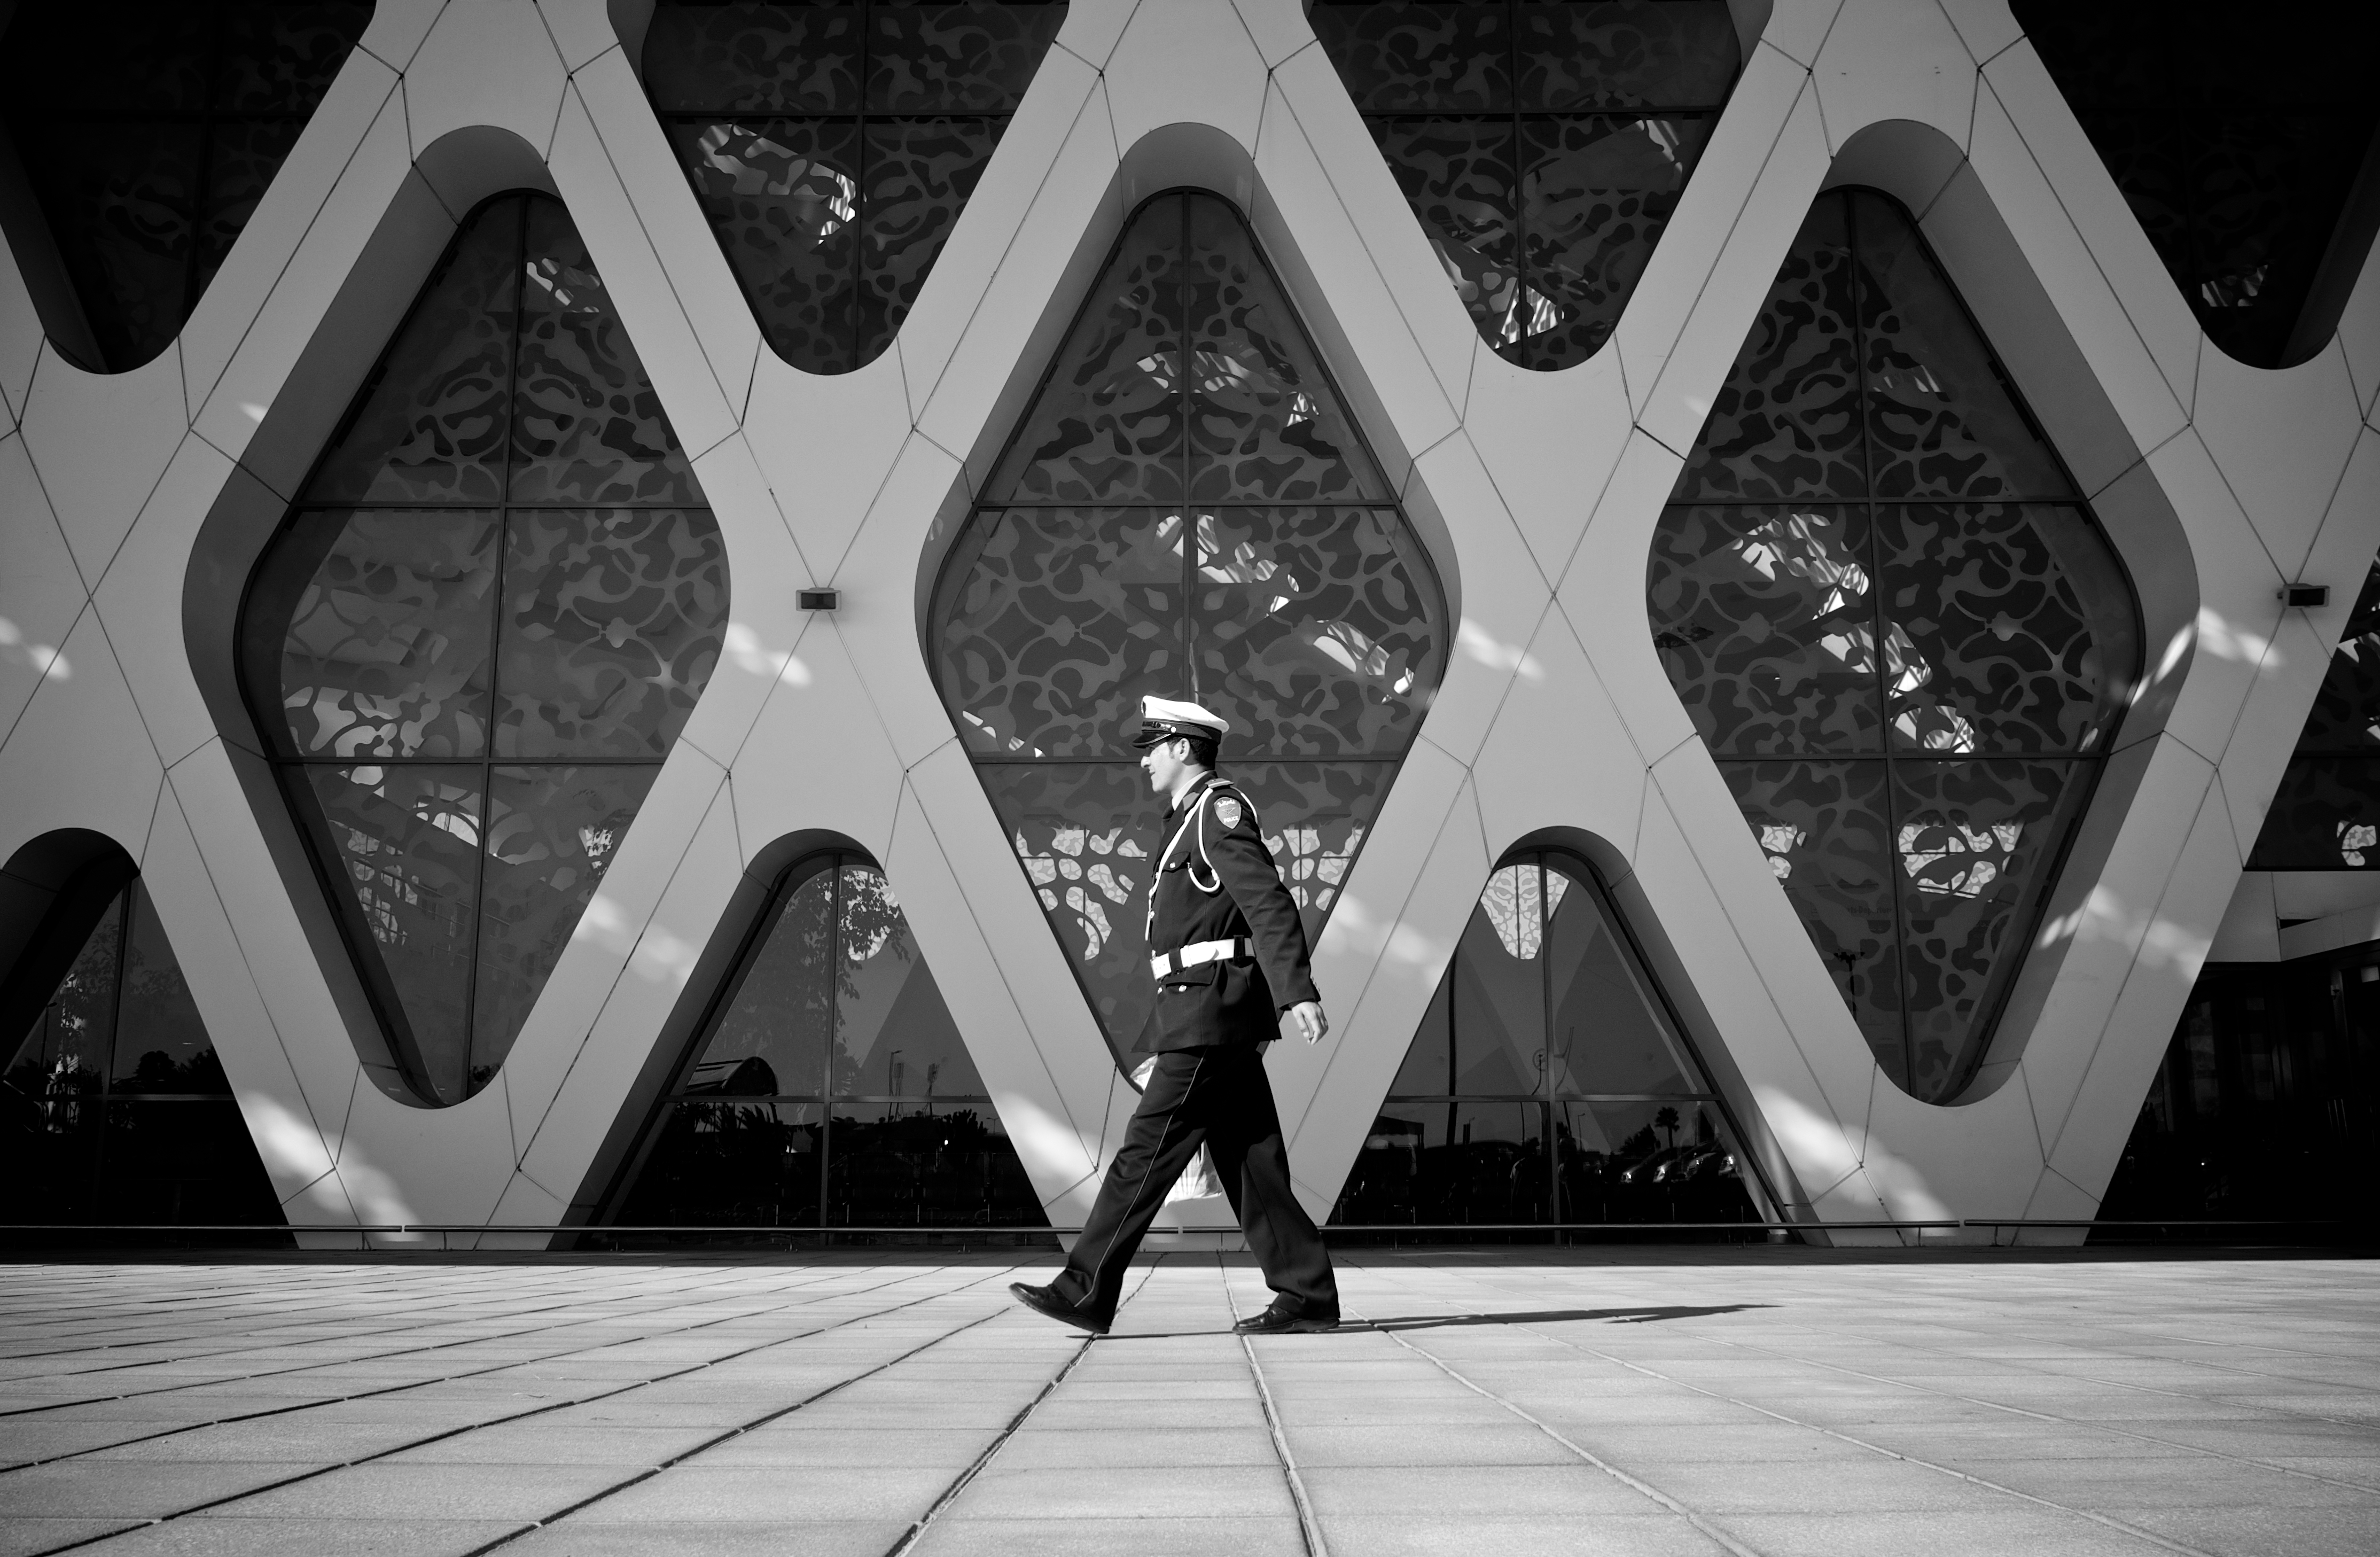
light, black and white, white, street, photography, wheel, ebook, line, training, darkness, black, monochrome, streetphotography, flickr, thomas, video, design, symmetry, olympus, omd, fuji, shape, leica, monochrom, leuthard, hcb, thomasleuthard, monochrome photography